Harold Zent

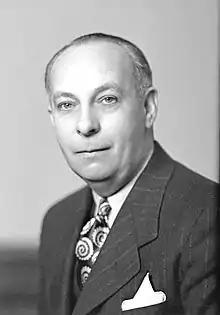
Zent in 1951

Harold W. Zent (1900 – August 24, 1951) was an American politician in the state of Washington. He served in the Washington House of Representatives from 1941 to his death in 1951 for district 6.